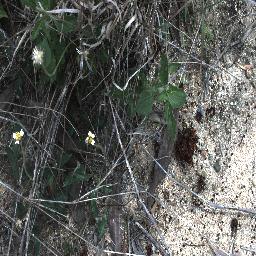
Label: siam_weed